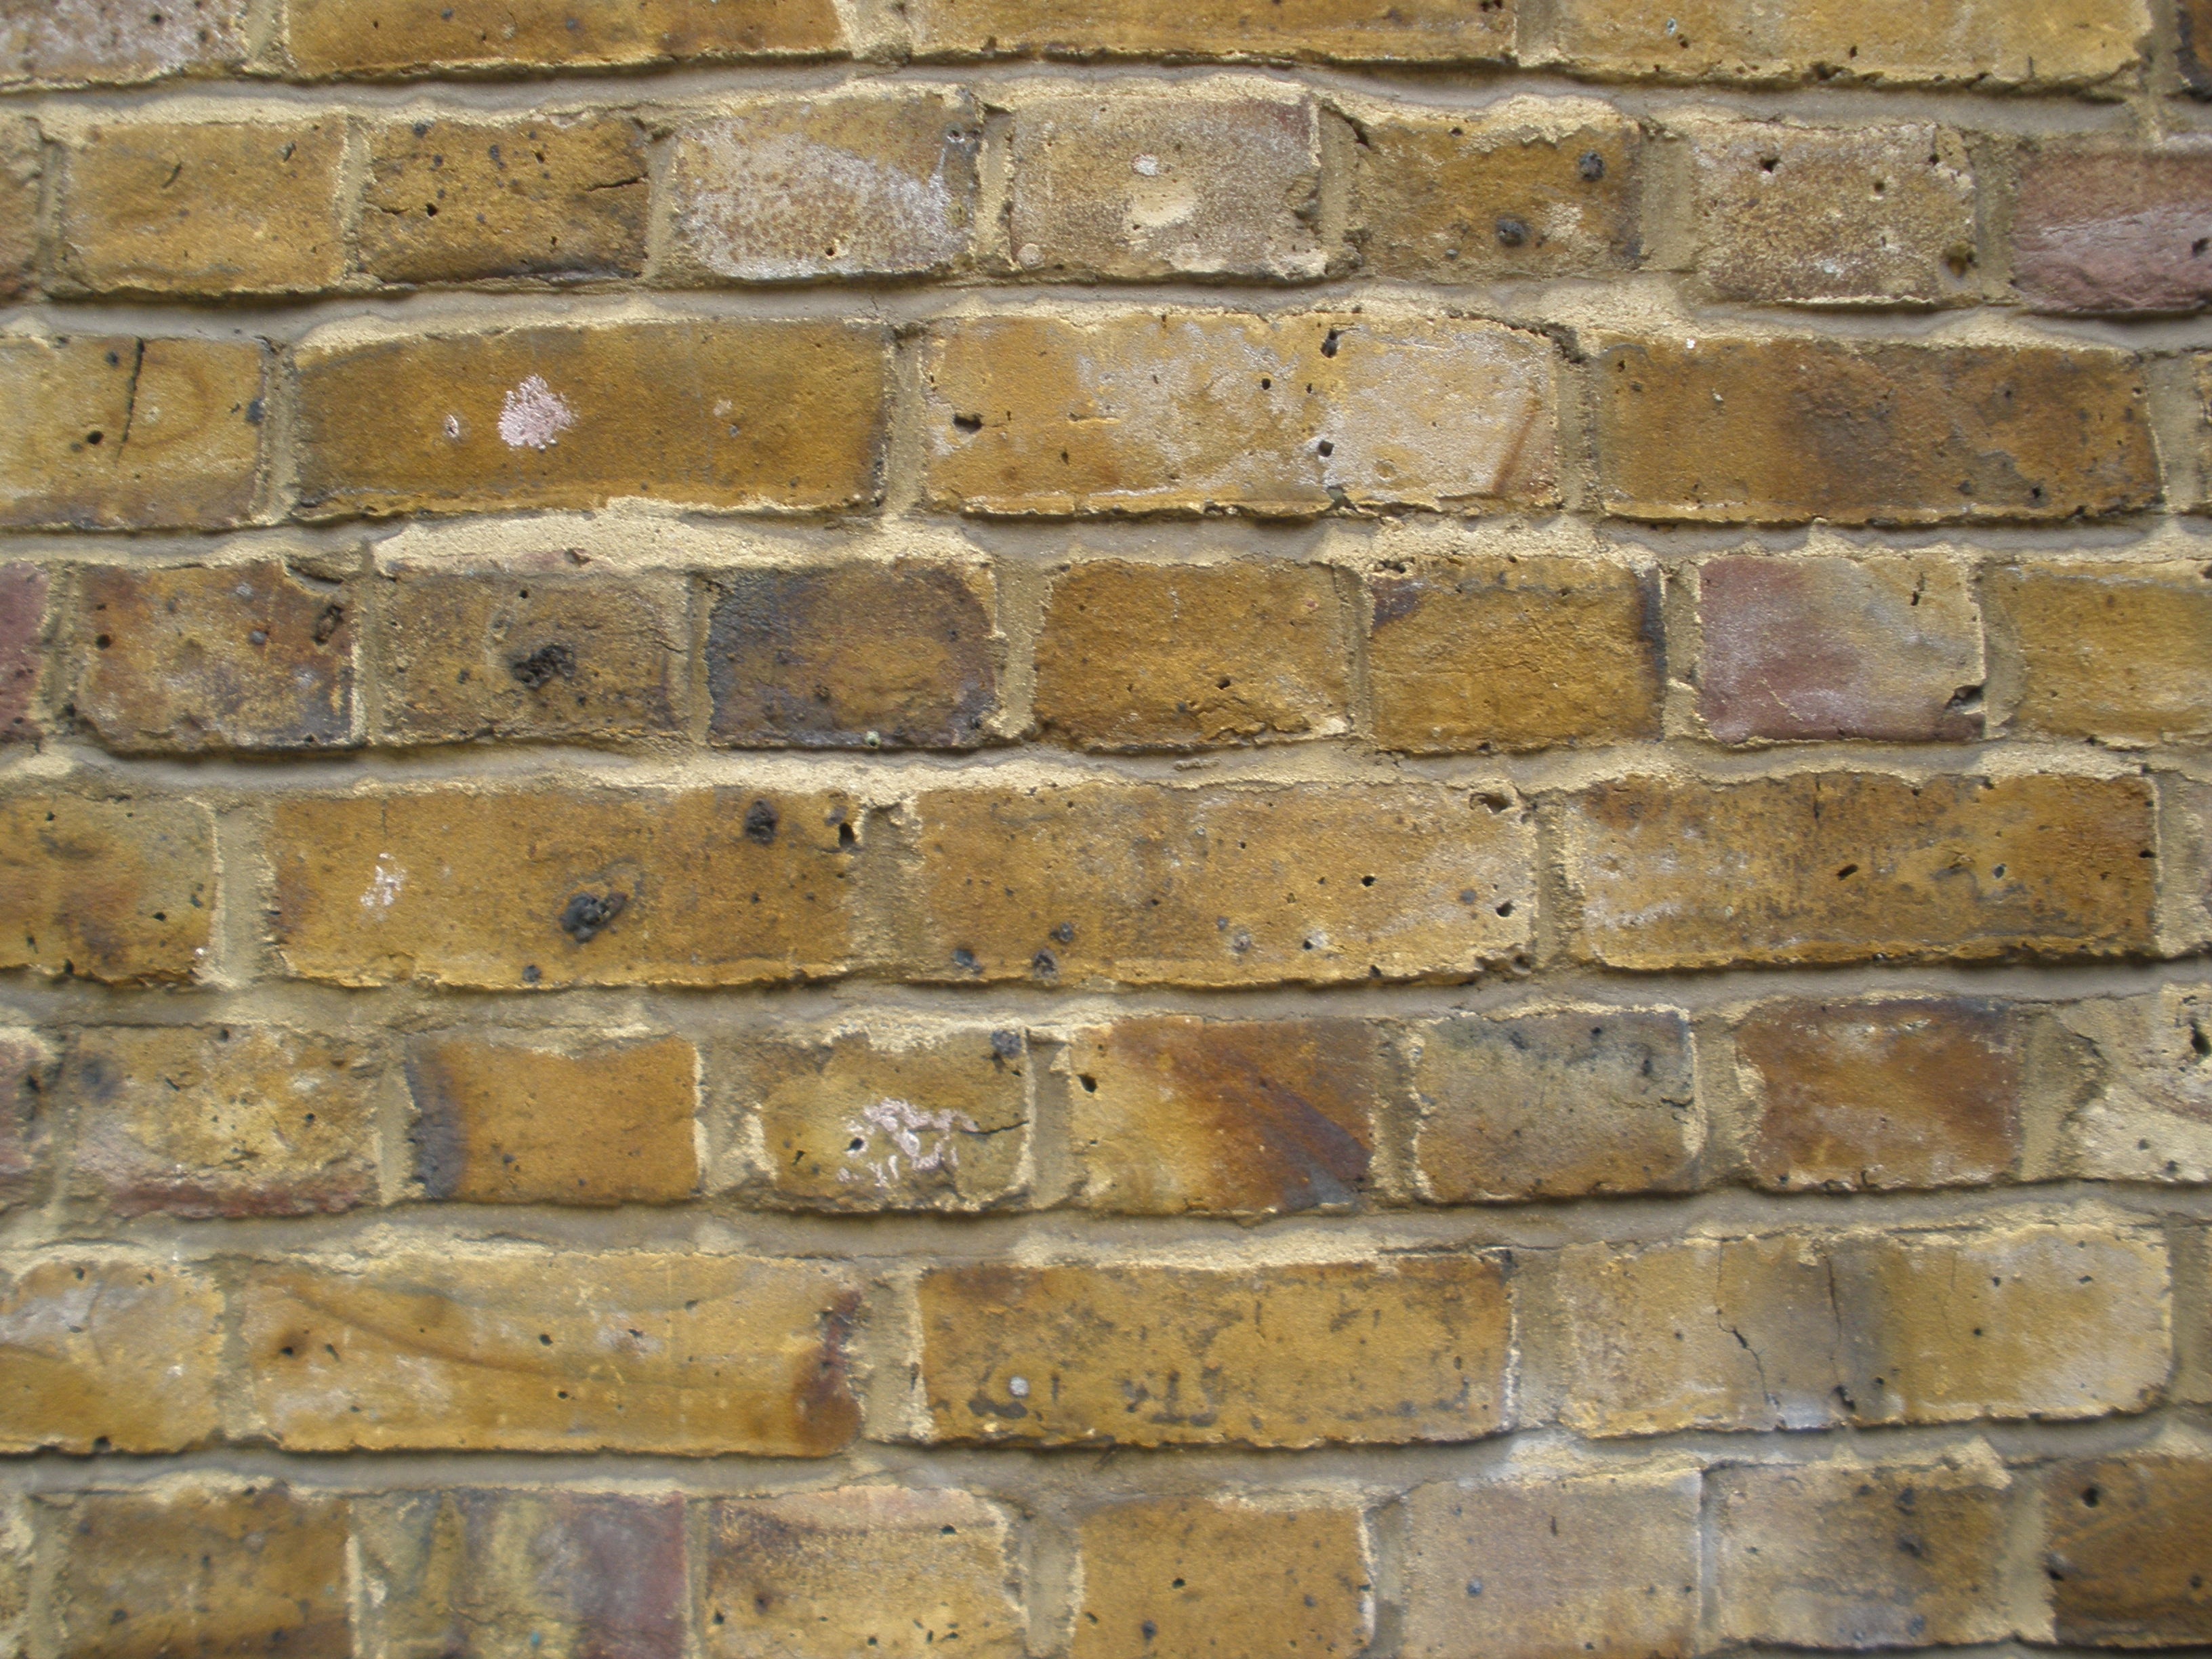
grungy, texture, floor, building, wall, construction, dirty, stone wall, brick, material, weathered, brickwall, brickwork, flooring